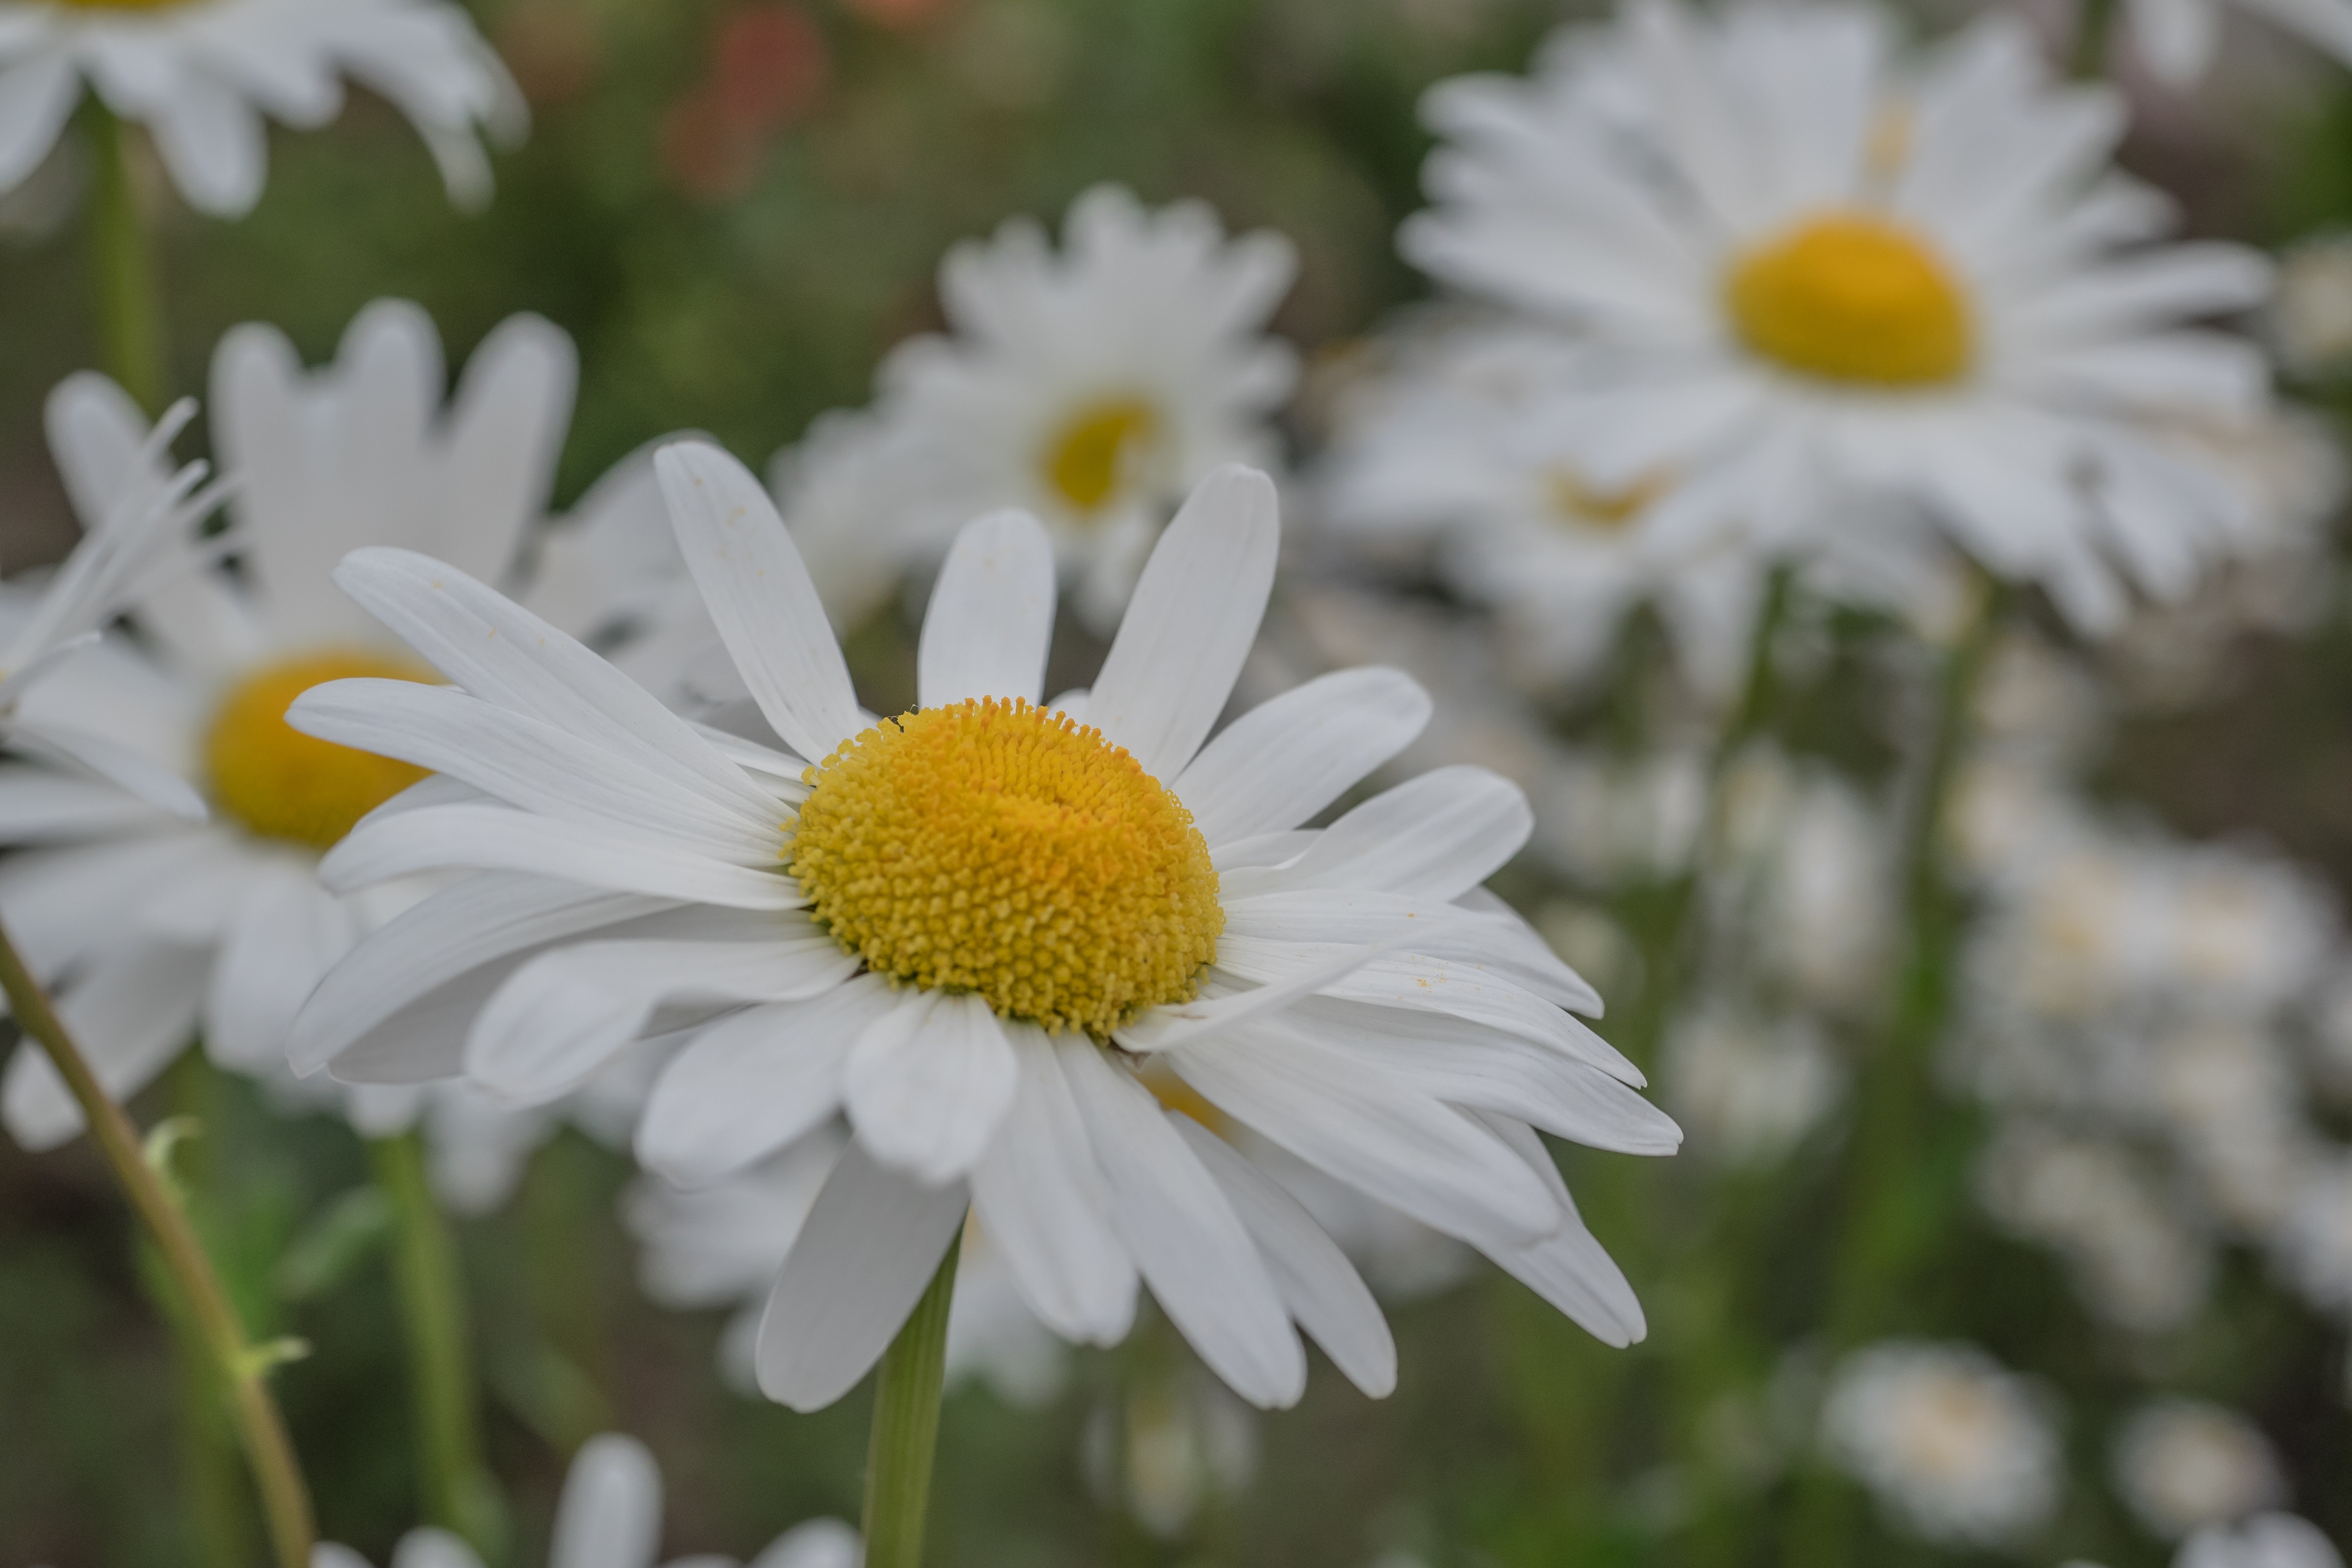
nature, blossom, plant, white, meadow, flower, petal, daisy, green, herb, botany, close, flora, yellow flower, wildflower, flowers, close up, background, beautiful, macro photography, flowering plant, daisy family, oxeye daisy, mage rites, jewelry lilies, land plant, chamaemelum nobile, marguerite daisy